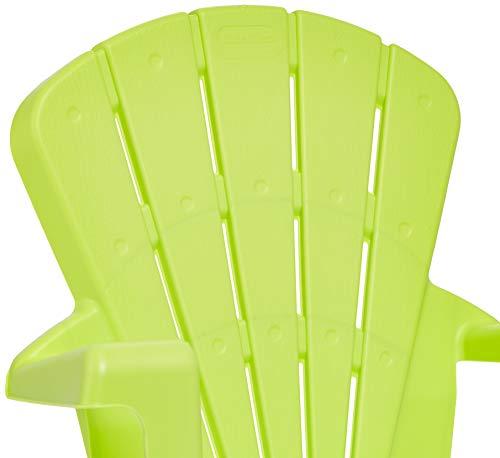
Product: Little Tikes Garden Table and Chairs Set, Green
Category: Toys & Games | Kids' Furniture, Décor & Storage | Outdoor Furniture | Table & Chair Sets
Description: Garden Table And Chairs Set Green/GreenGarden Table And Chairs Set Green/GreenGarden Table And Chairs Set Green/Green.
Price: $22.99
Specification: ProductDimensions:20x30.5x18inches|ItemWeight:3pounds|ShippingWeight:14pounds(Viewshippingratesandpolicies)|DomesticShipping:ItemcanbeshippedwithinU.S.|InternationalShipping:ThisitemcanbeshippedtoselectcountriesoutsideoftheU.S.LearnMore|ASIN:B01LYFPI7I|Itemmodelnumber:644672M|Manufacturerrecommendedage:18month-3years